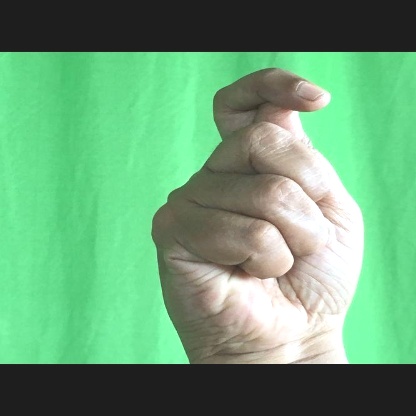
Mudra: Kapith